Britt Marie Hermes

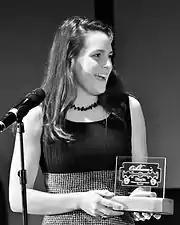
Hermes receiving the 2016 Ockham Award for Best Blog given by "The Skeptic" magazine at QED

In 2015, Hermes started a blog, "Naturopathic Diaries", that is "aimed at contextualizing the false information proliferated by the naturopathic profession." Hermes is concerned with a lack of informed consent when naturopaths practice and the failure of naturopaths to employ science-based medicine. Her blog provides an insider's perspective on how naturopaths practice and are trained. "Naturopathic Diaries" was given the 2016 Ockham Award for Best Blog by "The Skeptic" magazine.